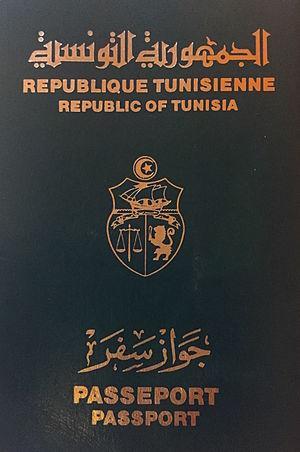
Couverture du passeport tunisien datant de 2014.
Le passeport tunisien est un document de voyage qui certifie à la fois l'identité et la nationalité du citoyen qui en est porteur et lui assure la faculté de voyager librement à l'étranger. Il est délivré exclusivement par l'État tunisien et ses représentations à l'étranger aux citoyens de nationalité tunisienne pour leurs voyages internationaux. Le passeport est valable durant cinq ans.
Les passeports dont le nom est indiqué en italique sont émis par des États non reconnus internationalement.